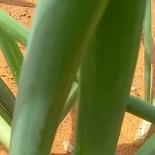
Crop: Onion
Condition: healthy-leaf